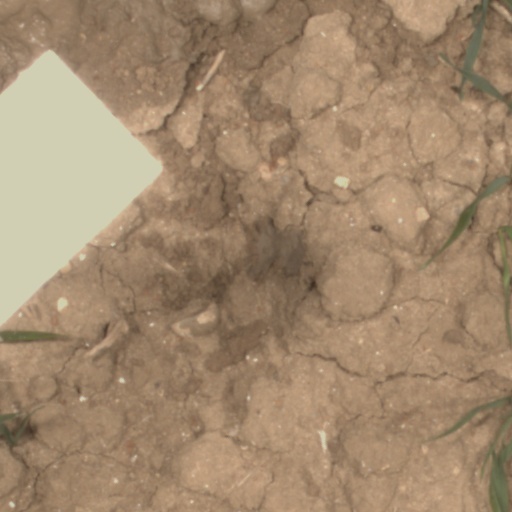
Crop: wheat